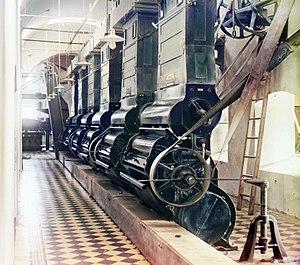
Jusqu'à la fin du XVIIIᵉ siècle, la culture du coton était l'affaire de l'Asie, surtout de l'Inde, qui vendait depuis des siècles des filés de coton déjà colorés, très recherchés en Europe.